Macquarie Park, New South Wales

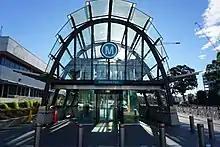
Macquarie Park railway station

Macquarie Park has access to the M2 Hills Motorway, that runs through the northern part of the suburb. It is serviced by Busways, CDC NSW and Transit Systems bus services.